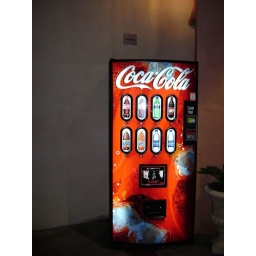
Braille sign for a vending machine in LA in an inconvenient position